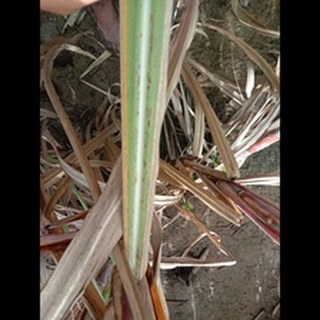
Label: sugarcane_rust